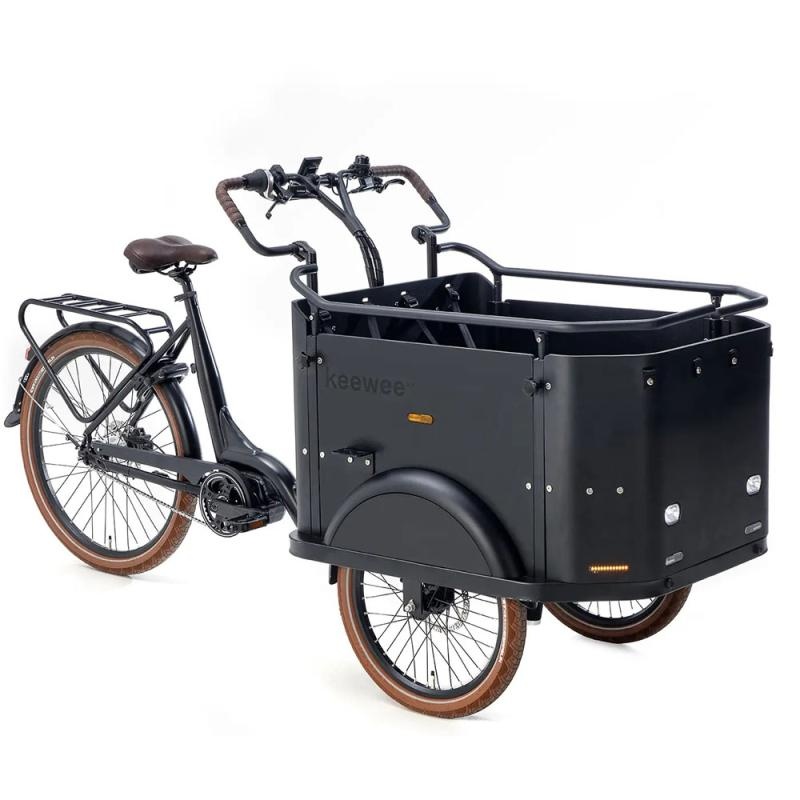
e26834-black
Brand: Velo Outlets
Category: Sporting Goods > Outdoor Recreation > Cycling > Bicycles > Freight Bicycles